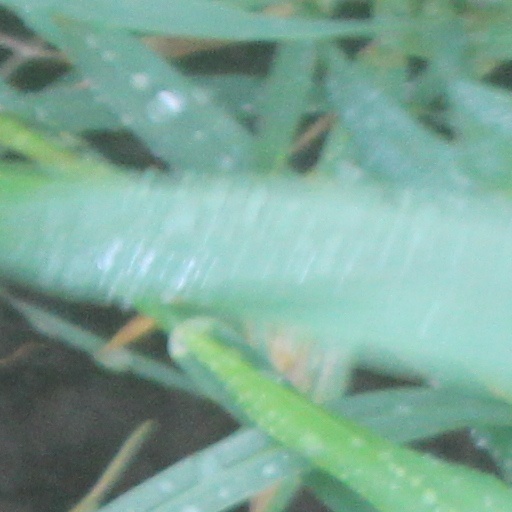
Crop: wheat